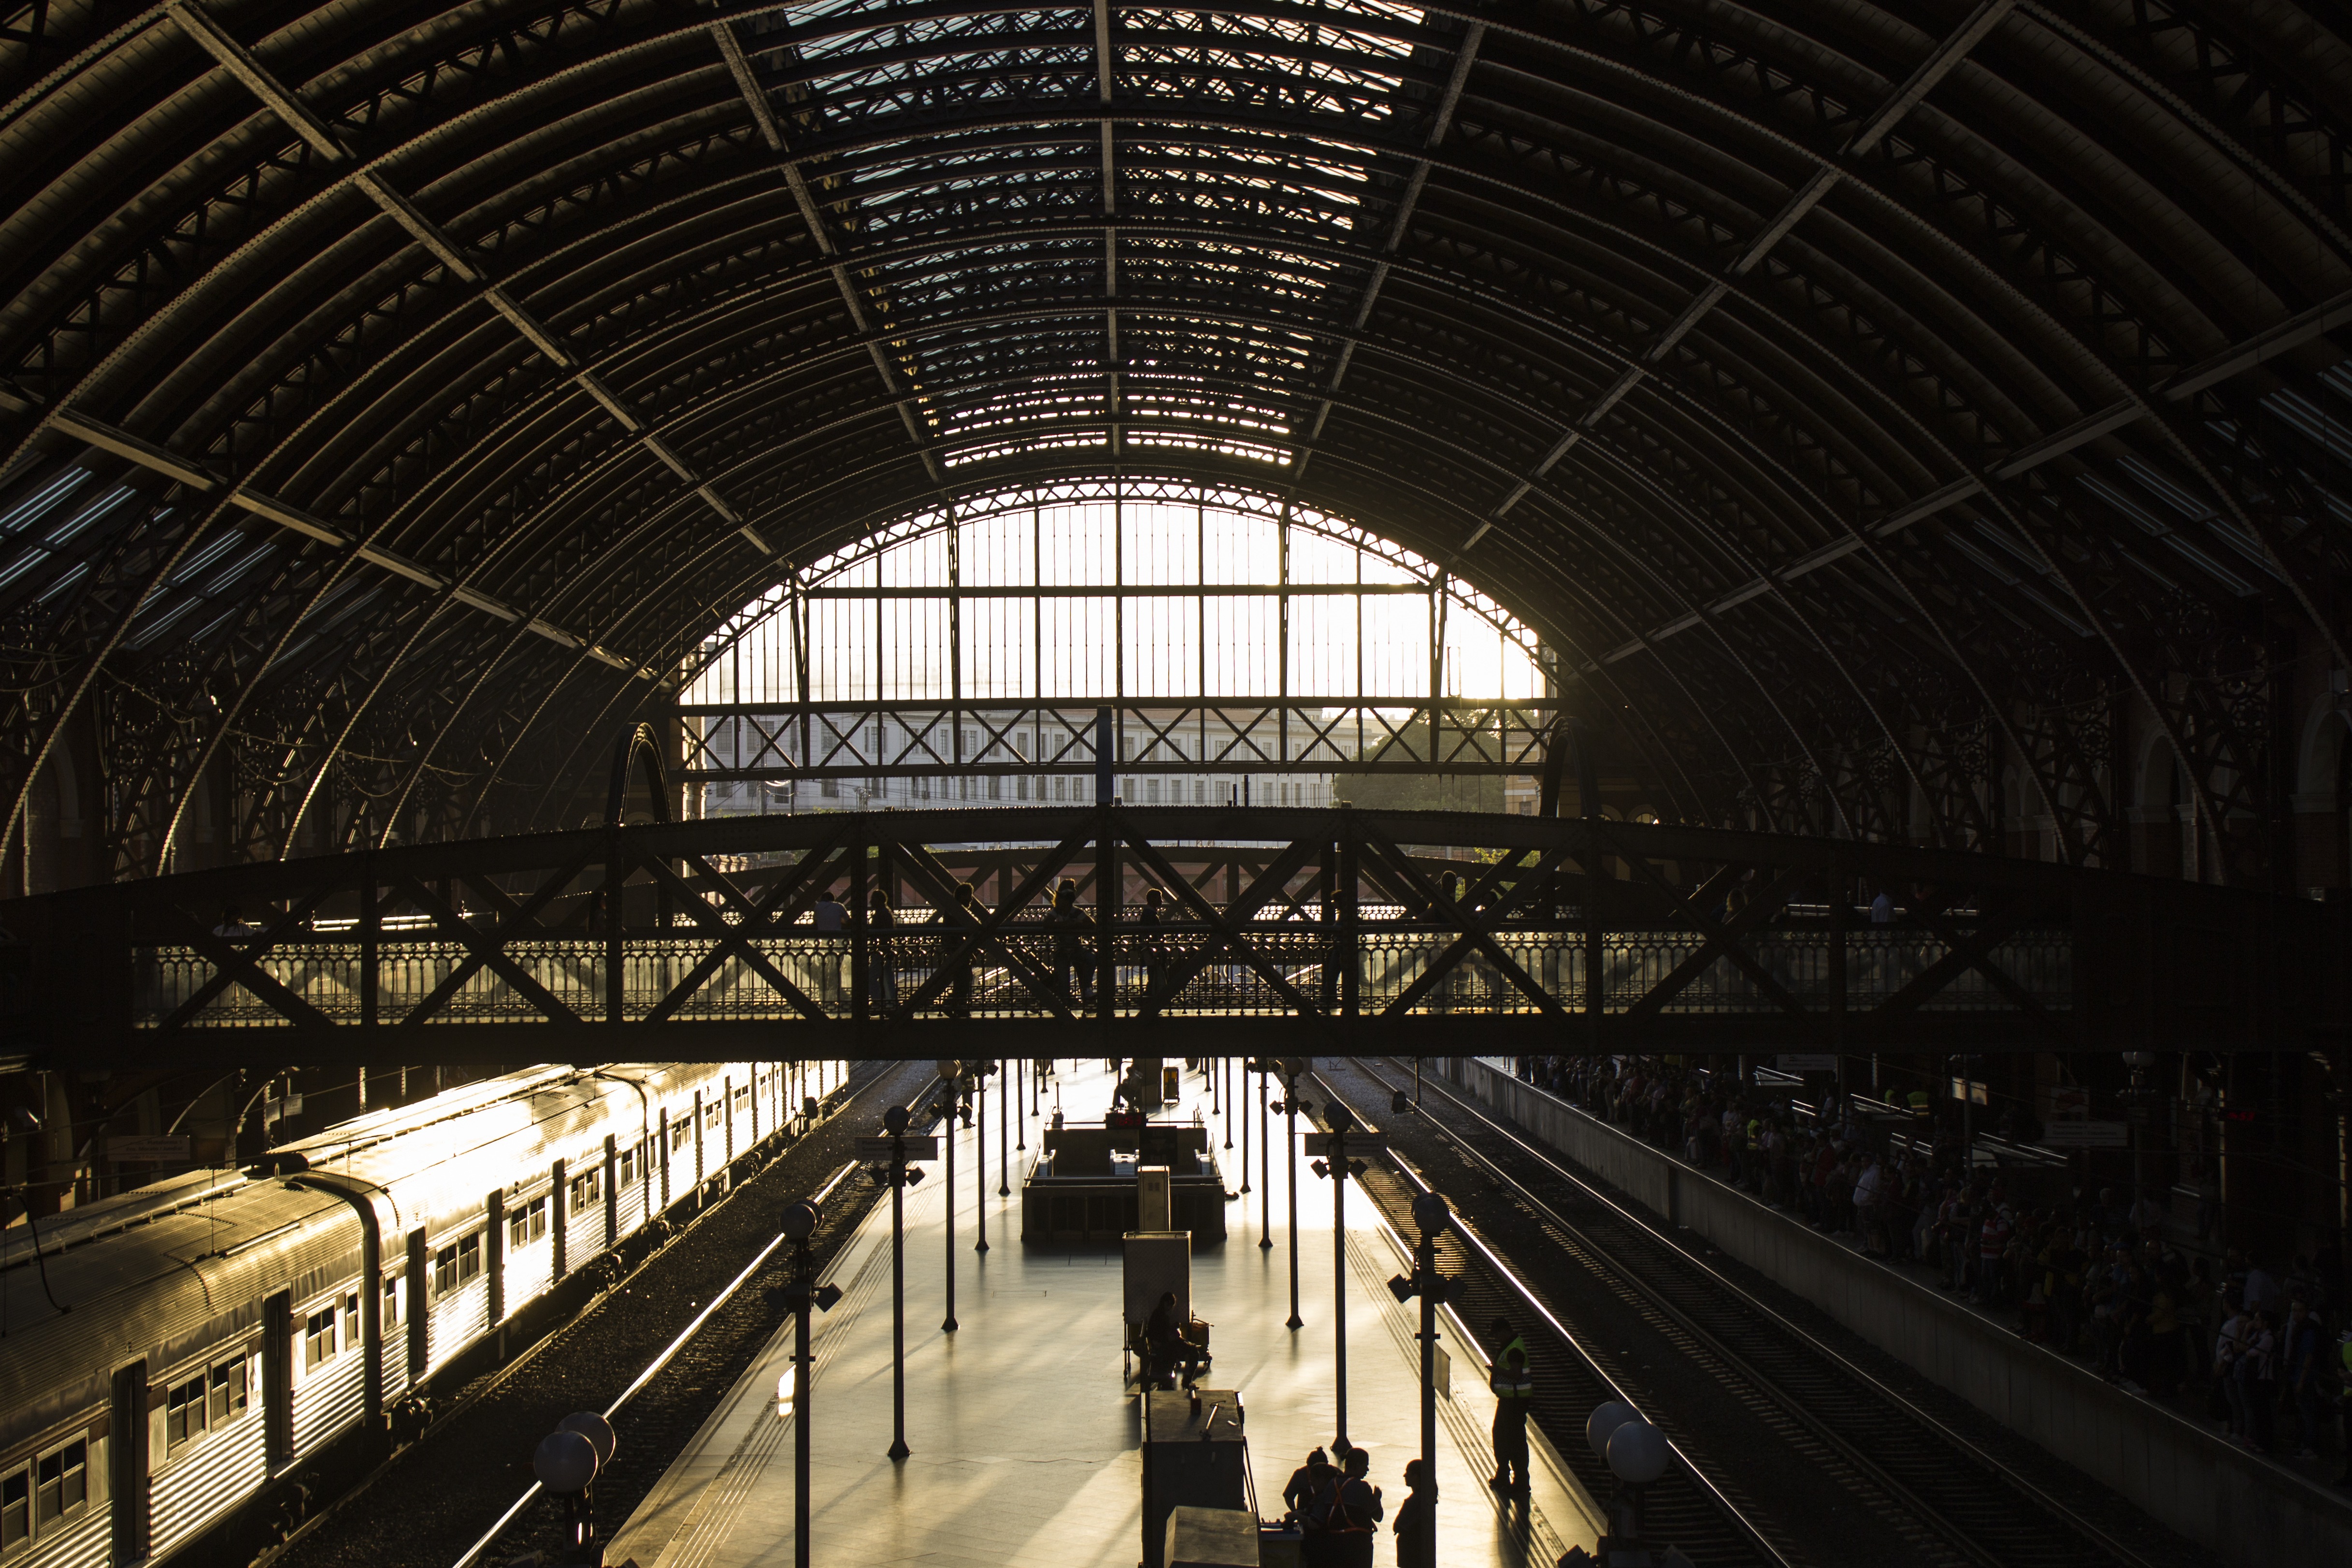
light, architecture, railway, train, transport, station, train station, darkness, public transport, metro station, infrastructure, symmetry, urban area, old train station, rapid transit